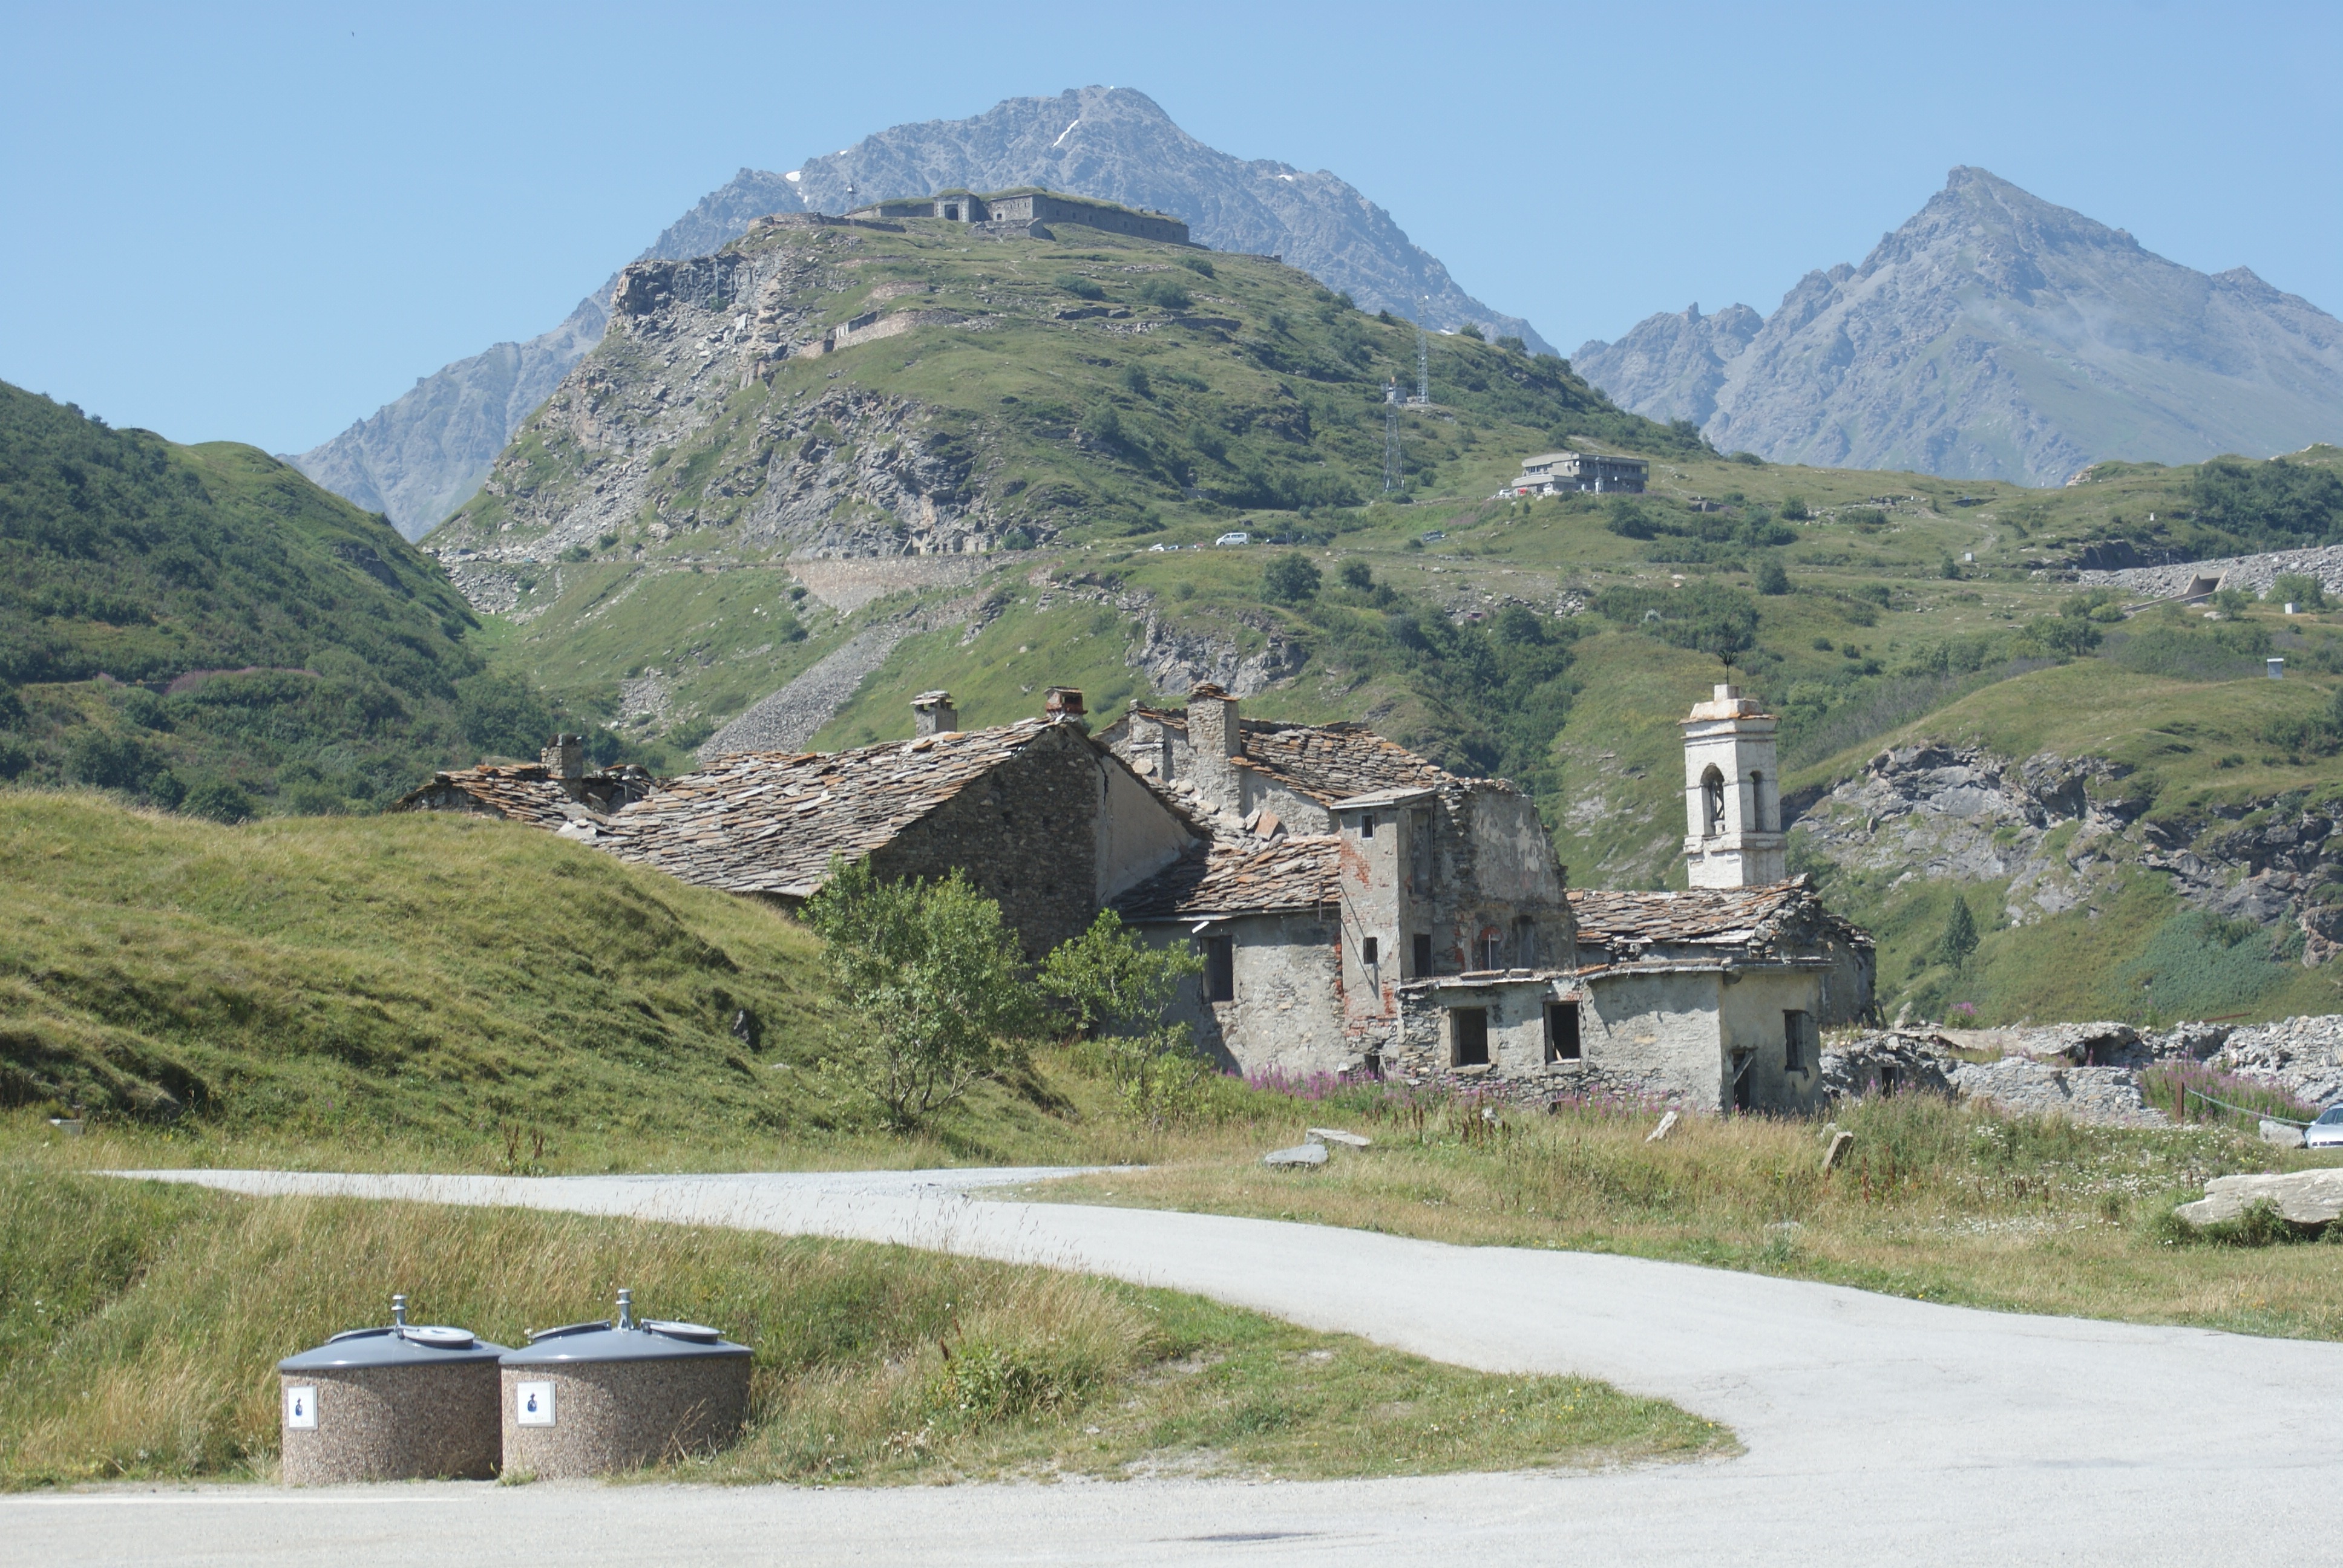
landscape, nature, mountain, hill, lake, river, valley, mountain range, village, fjord, church, reservoir, highland, alps, plateau, loch, rural area, landform, mountain pass, geographical feature, mountainous landforms